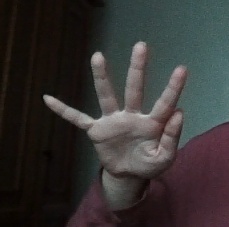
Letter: sheen